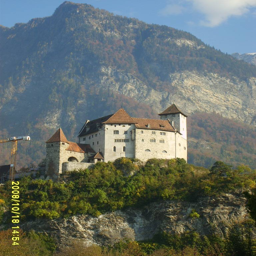
Burg Gutenberg